Henry Garber Hanks

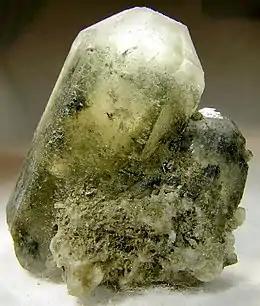
A doubly-terminated hexagonal crystal of hanksite

Henry G. Hanks was the namesake of hanksite, a sulfate mineral identified by William Earl Hidden based on a specimen from Searles Lake in California in 1885.